Olympia Snowe

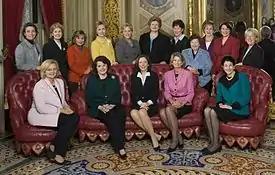
Snowe (first row on lower right), one of 16 female U.S. Senators in the 110th U.S. Congress, in January 2007

On May 23, 2005, Snowe was one of fourteen senators, known as the Gang of 14, who defused a confrontation between Senate Democrats who were filibustering several judicial nominees and the Senate Republican leadership who wanted to use the nominations as a flashpoint to eliminate filibusters on nominees through the so-called nuclear option. The Gang of 13 brokered a compromise that precluded further filibusters or the implementation of the nuclear option for the remainder of the 109th Congress. Under its terms, Democrats retained the power to filibuster Bush judicial nominees in an "extraordinary circumstance". In exchange, Bush nominees Janice Rogers Brown, Priscilla Owen, and William Pryor were confirmed with simple majority vote by the full Senate. The Gang of 14 later played an important role in the confirmation of Chief Justice John Roberts and Associate Justice Samuel Alito, neither of which they asserted met the "extraordinary circumstances" provision outlined in their agreement. Snowe voted to confirm both Roberts and Alito.